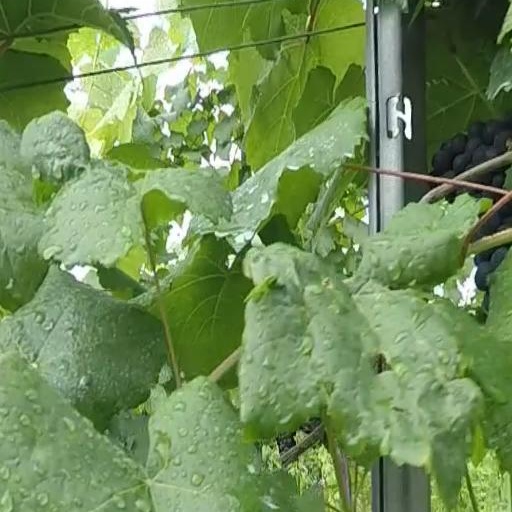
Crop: grape